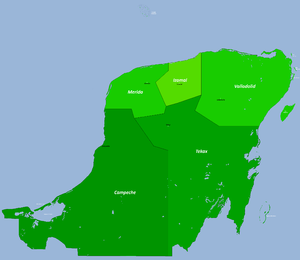
Au XIXᵉ siècle le territoire du Yucatán, correspondant aux États mexicains actuels de Campeche, de Quintana Roo et du Yucatán, décida de rechercher son indépendance par rapport au Mexique, car les Yucatèques souhaitaient un gouvernement fédéraliste, et non centraliste, comme l'était devenu le Mexique sous la dictature de Santa Anna.